Temple Town Hall

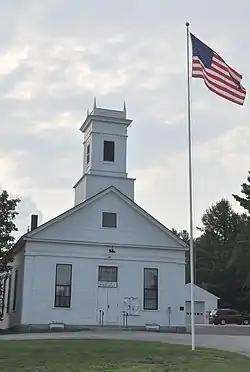

The Temple Town Hall, also known as the Union Hall and the Miller Grange Hall, is a historic municipal building in the center of Temple, New Hampshire. Built in 1842, it is a fine example of Greek Revival architecture, which has served the community as a church, Grange hall, and town hall. It continues to be used for social functions. The building was listed on the National Register of Historic Places in June 2007, and the New Hampshire State Register of Historic Places in April 2007.